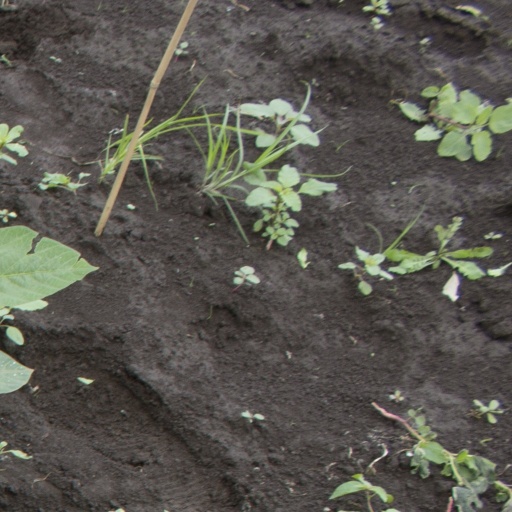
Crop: soybean